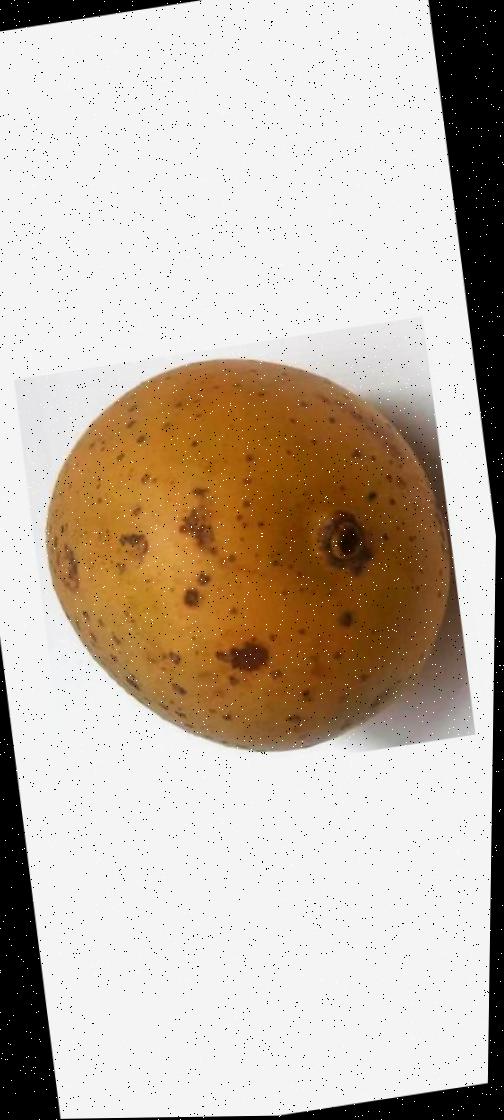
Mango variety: Gourmoti